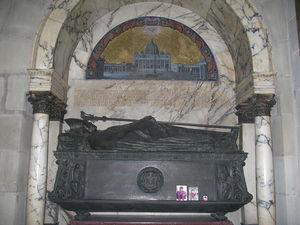
Josep Torras i Bages, né le 12 septembre 1846 à Les Cabanyes et mort le 7 février 1916 à Vic, est un penseur, écrivain et évêque catalan. Il est l'une des principales figures du catalanisme chrétien au début du XXᵉ siècle.